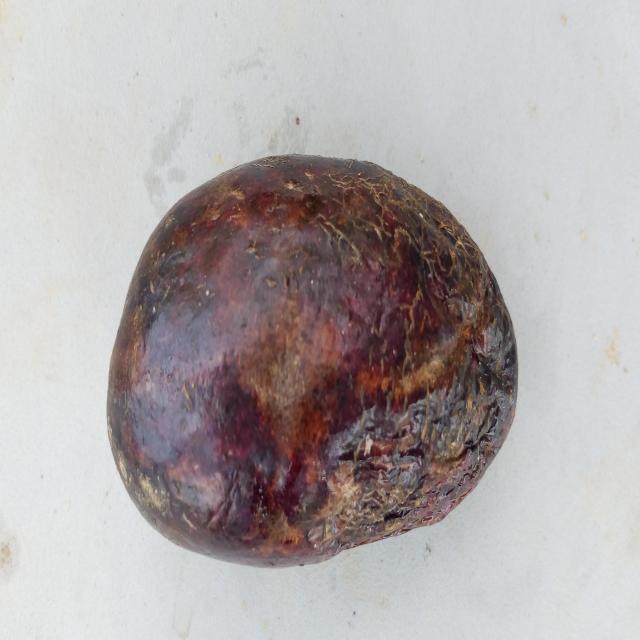
Plum grade: rotten